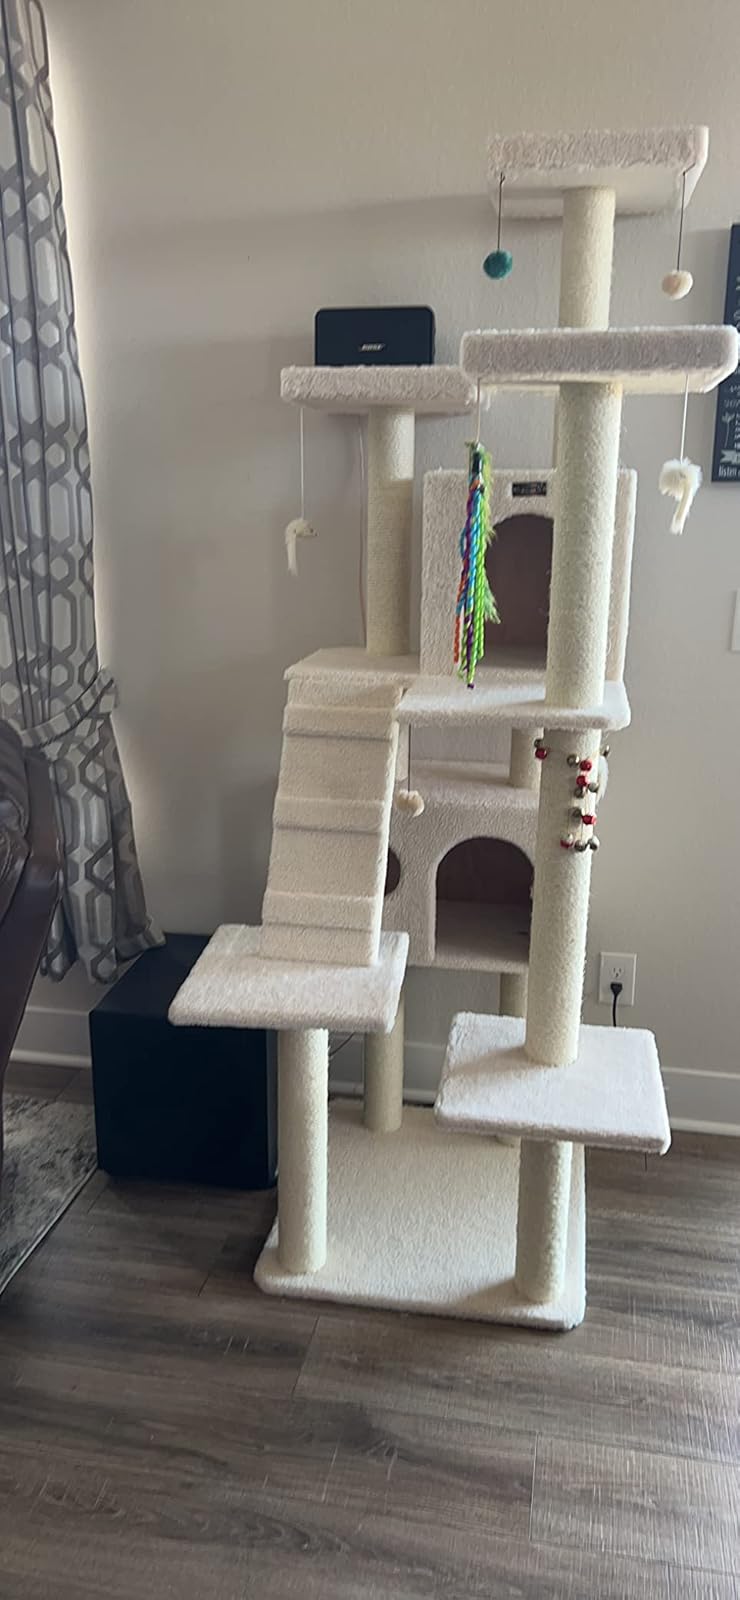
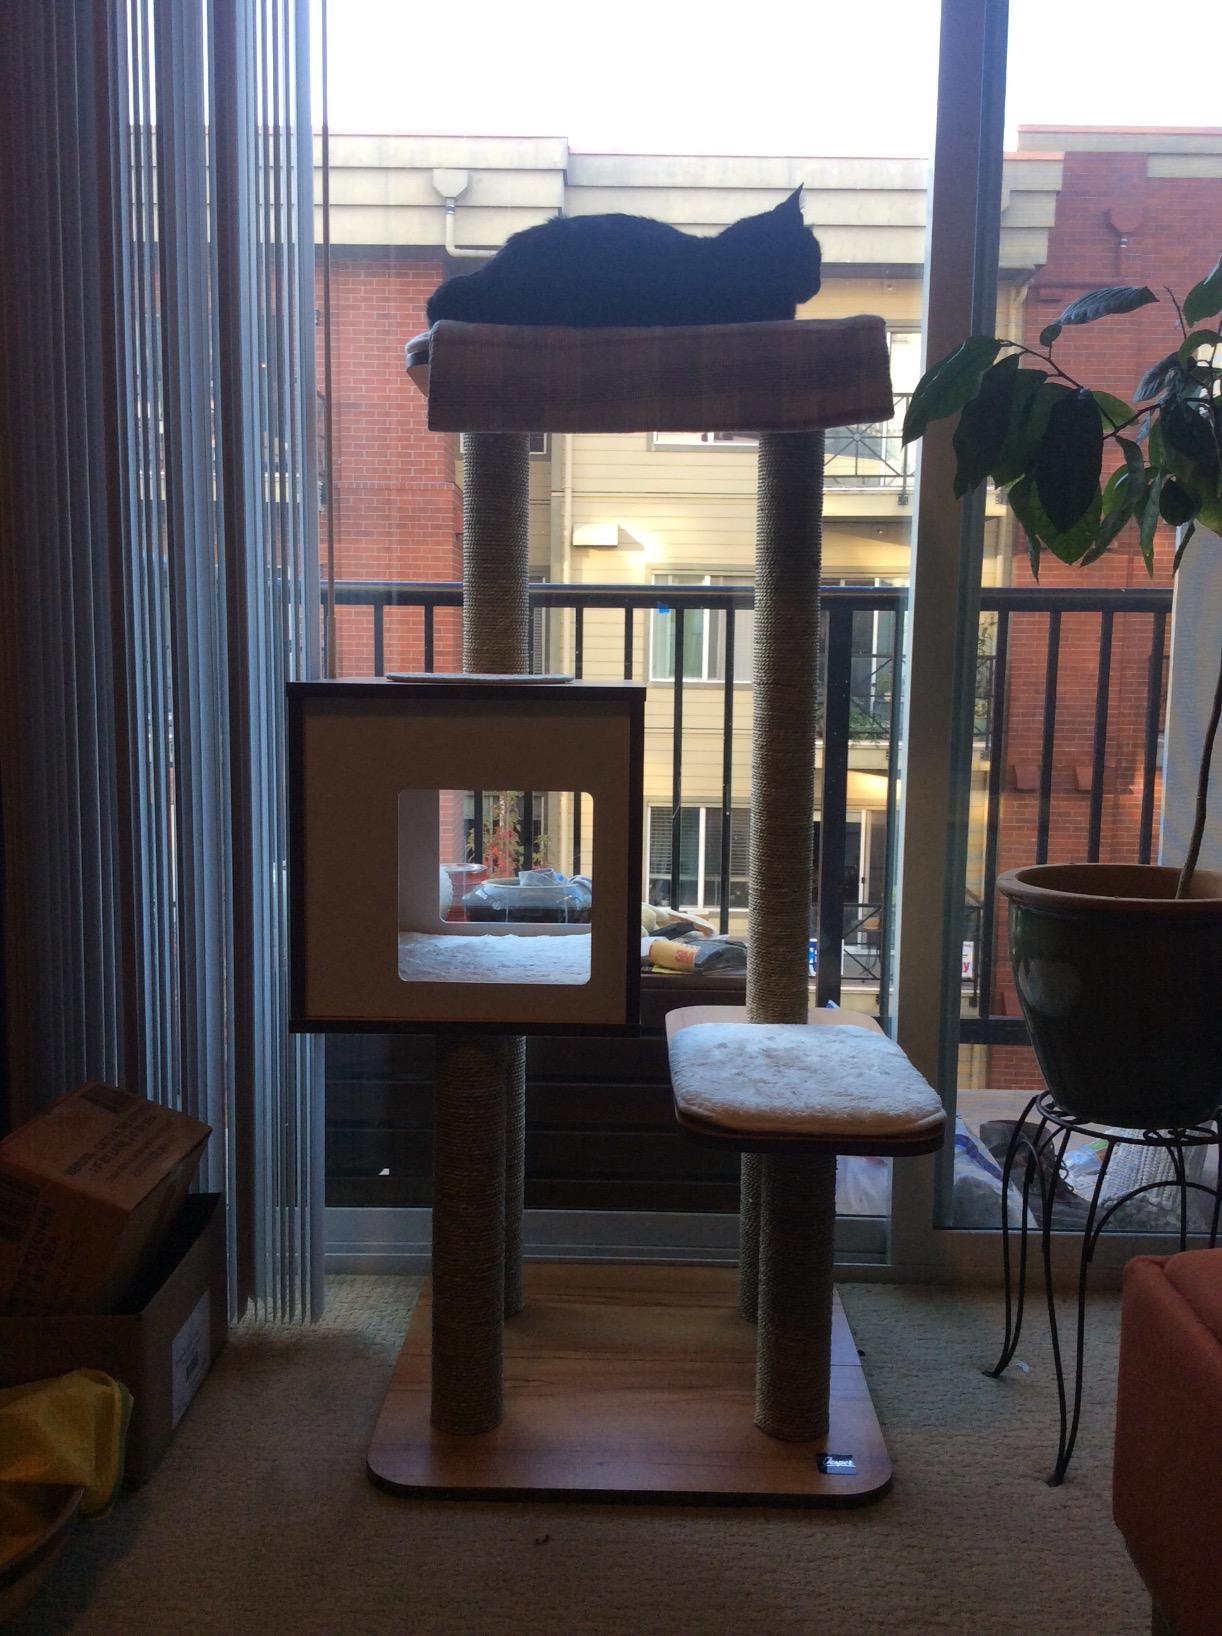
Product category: items_cat tree
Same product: no